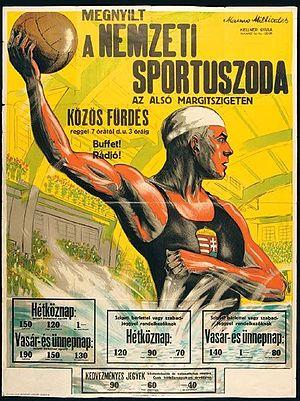
Miltiades Manno est un athlète hongrois, joueur de football, cycliste, rameur. Il est aussi artiste-peintre et sculpteur.